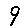
Label: 9